Yuno Gasai

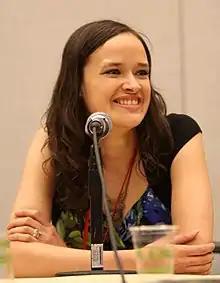
Brina Palencia provides the voice of Yuno Gasai in English dub.

Yuno is named after Juno, the ancient Roman goddess of love and marriage. In 2009, during an interview, Sakae Esuno, the author of "Future Diary", revealed that he chose to make Yuno a "yandere" character so that it would be more difficult for her and Yuki to work together as a team, saying that Yuno is one of the problems he would eventually have to face. In another interview, Esuno stated that Yuno is a character whose development of some facets and elements of her past would explain how she conditioned her current psychotic self. Esuno was also questioned if Yuno, who is "ready to sacrifice everything out of love for the hero [Yuki]", was his type of an ideal girl and he simply answered no, saying that "meeting such a girl in reality would still be scary".